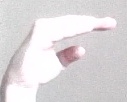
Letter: jeem